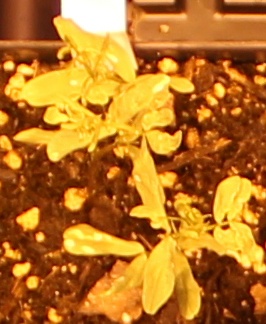
Label: Lentil